Aurimas Taurantas

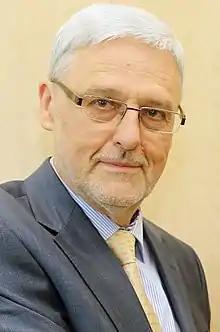
Aurimas Taurantas in 2017

Aurimas Taurantas (born 7 February 1956 in Vilnius) is a Lithuanian politician. In 1990 he was among those who signed the Act of the Re-Establishment of the State of Lithuania.